4Culture

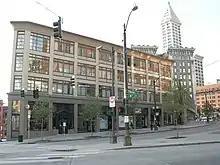
4Culture's offices are located in Seattle's historic Tashiro Kaplan building

4Culture evolved from the Office of Cultural Resources, a department of King County government, which housed King County's arts, heritage, preservation and public art office. In 2001, in reaction to the post-9/11 economic recession and subsequent elimination of its Current Expense (CX) funding, the Office of Cultural Resources staff proposed to the King County Executive and Council that they transition the office to a public development authority (PDA). This structure would allow dedicated public funds to be stretched further through business innovations and allow access to other revenues, including grants and earned income through consulting services, that are traditionally beyond the reach of a government agency. The County Executive agreed and the County Council adopted an ordinance approving the establishment of the Cultural Development Authority of King County in September 2002, effective January 1, 2003.